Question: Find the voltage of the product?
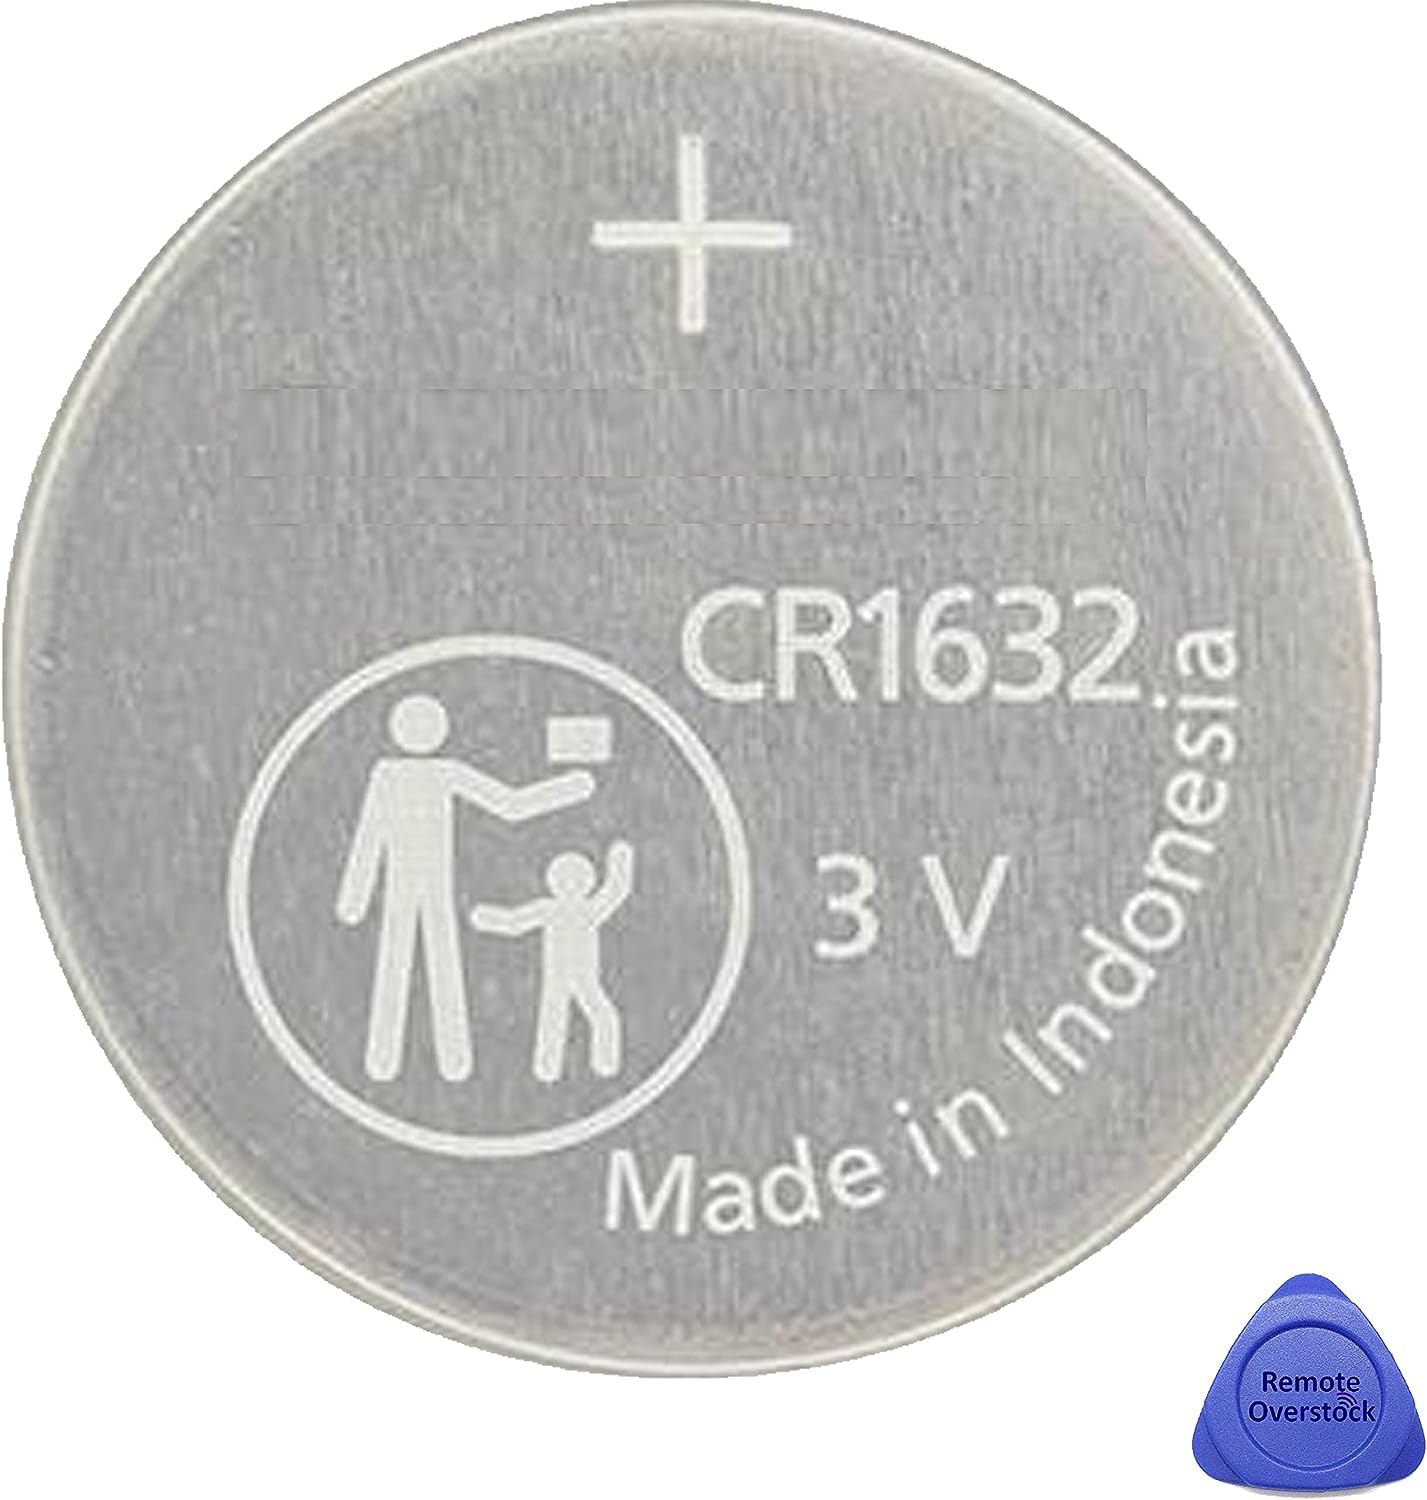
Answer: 3.0 volt